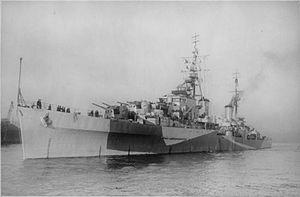
La classe Dido est une classe de croiseurs légers construits pour la Royal Navy. Le design a été influencé par la classe Arethusa. Un premier groupe de trois unités est commandé en 1940, un second groupe de 6 navires puis un autre de 2 unités le sont en 1941 et 1942. La sous-classe Bellona est commandée entre 1943 et 1944. De nombreux navires de cette classe empruntent leurs noms à des personnages de la mythologie grecque.
Le HMS Diadem est un croiseur léger de classe Dido en service dans la Royal Navy pendant la Seconde Guerre mondiale.